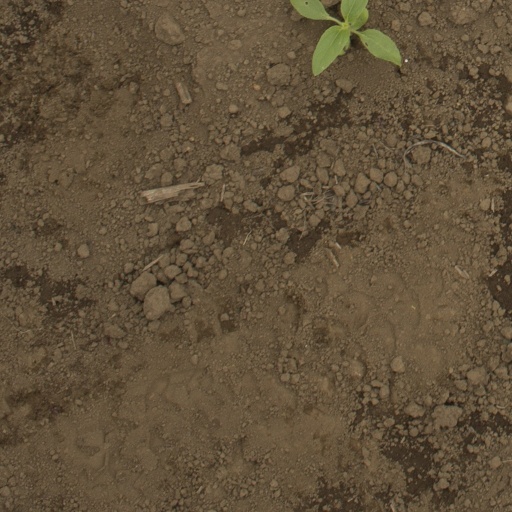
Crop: Jerusalem artichoke